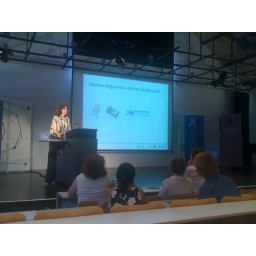
#CA30juni Start Seminar over publicatie Nieuwe. Cultuurfuncties. Presentatie rapport door Annelies van der Horst (DSP-groep).